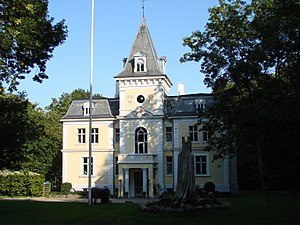
Liselund Ny Slot
Liselund Ny Slot.
Liselund Ny Slot er en italiensk-inspireret herregårm der ligger i Liselund Slot park på Møn.